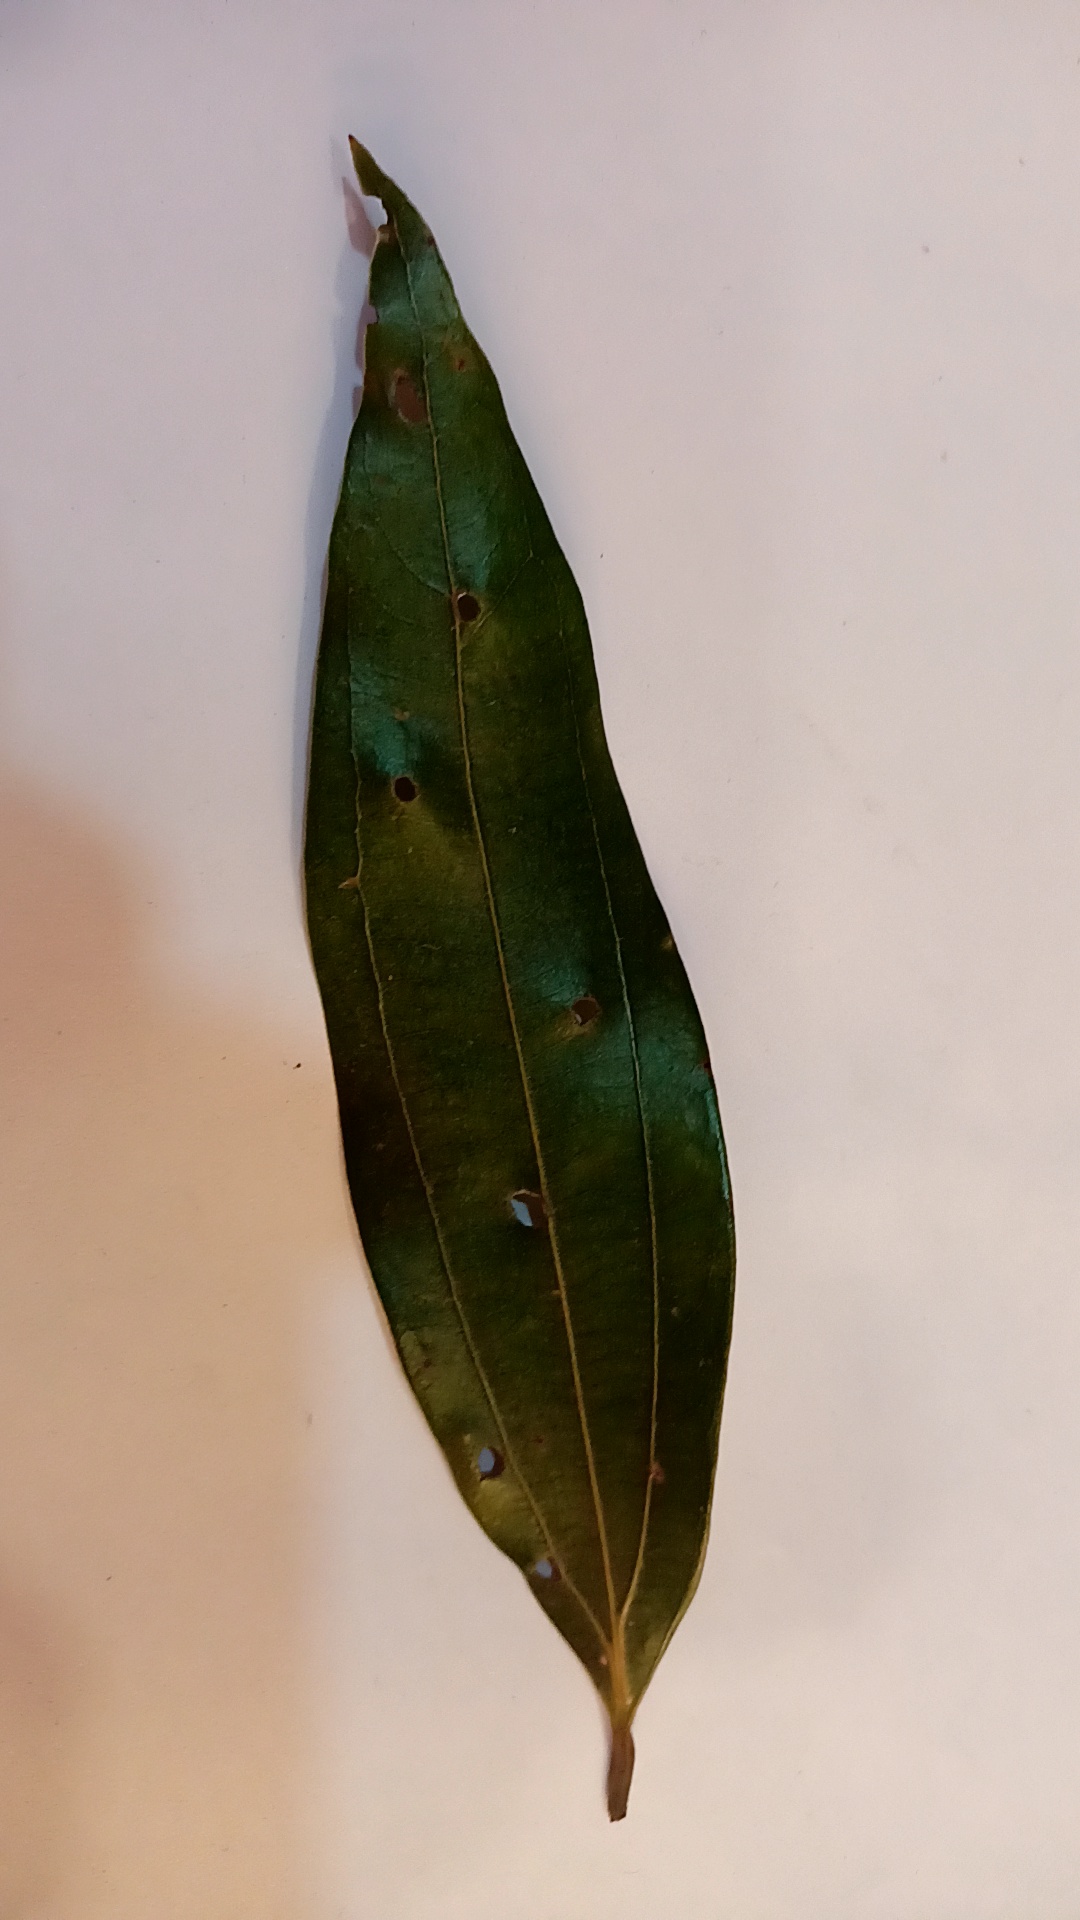
Label: Disease